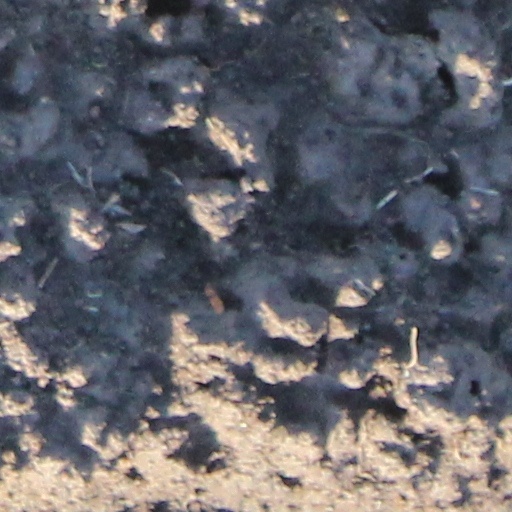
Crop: wheat